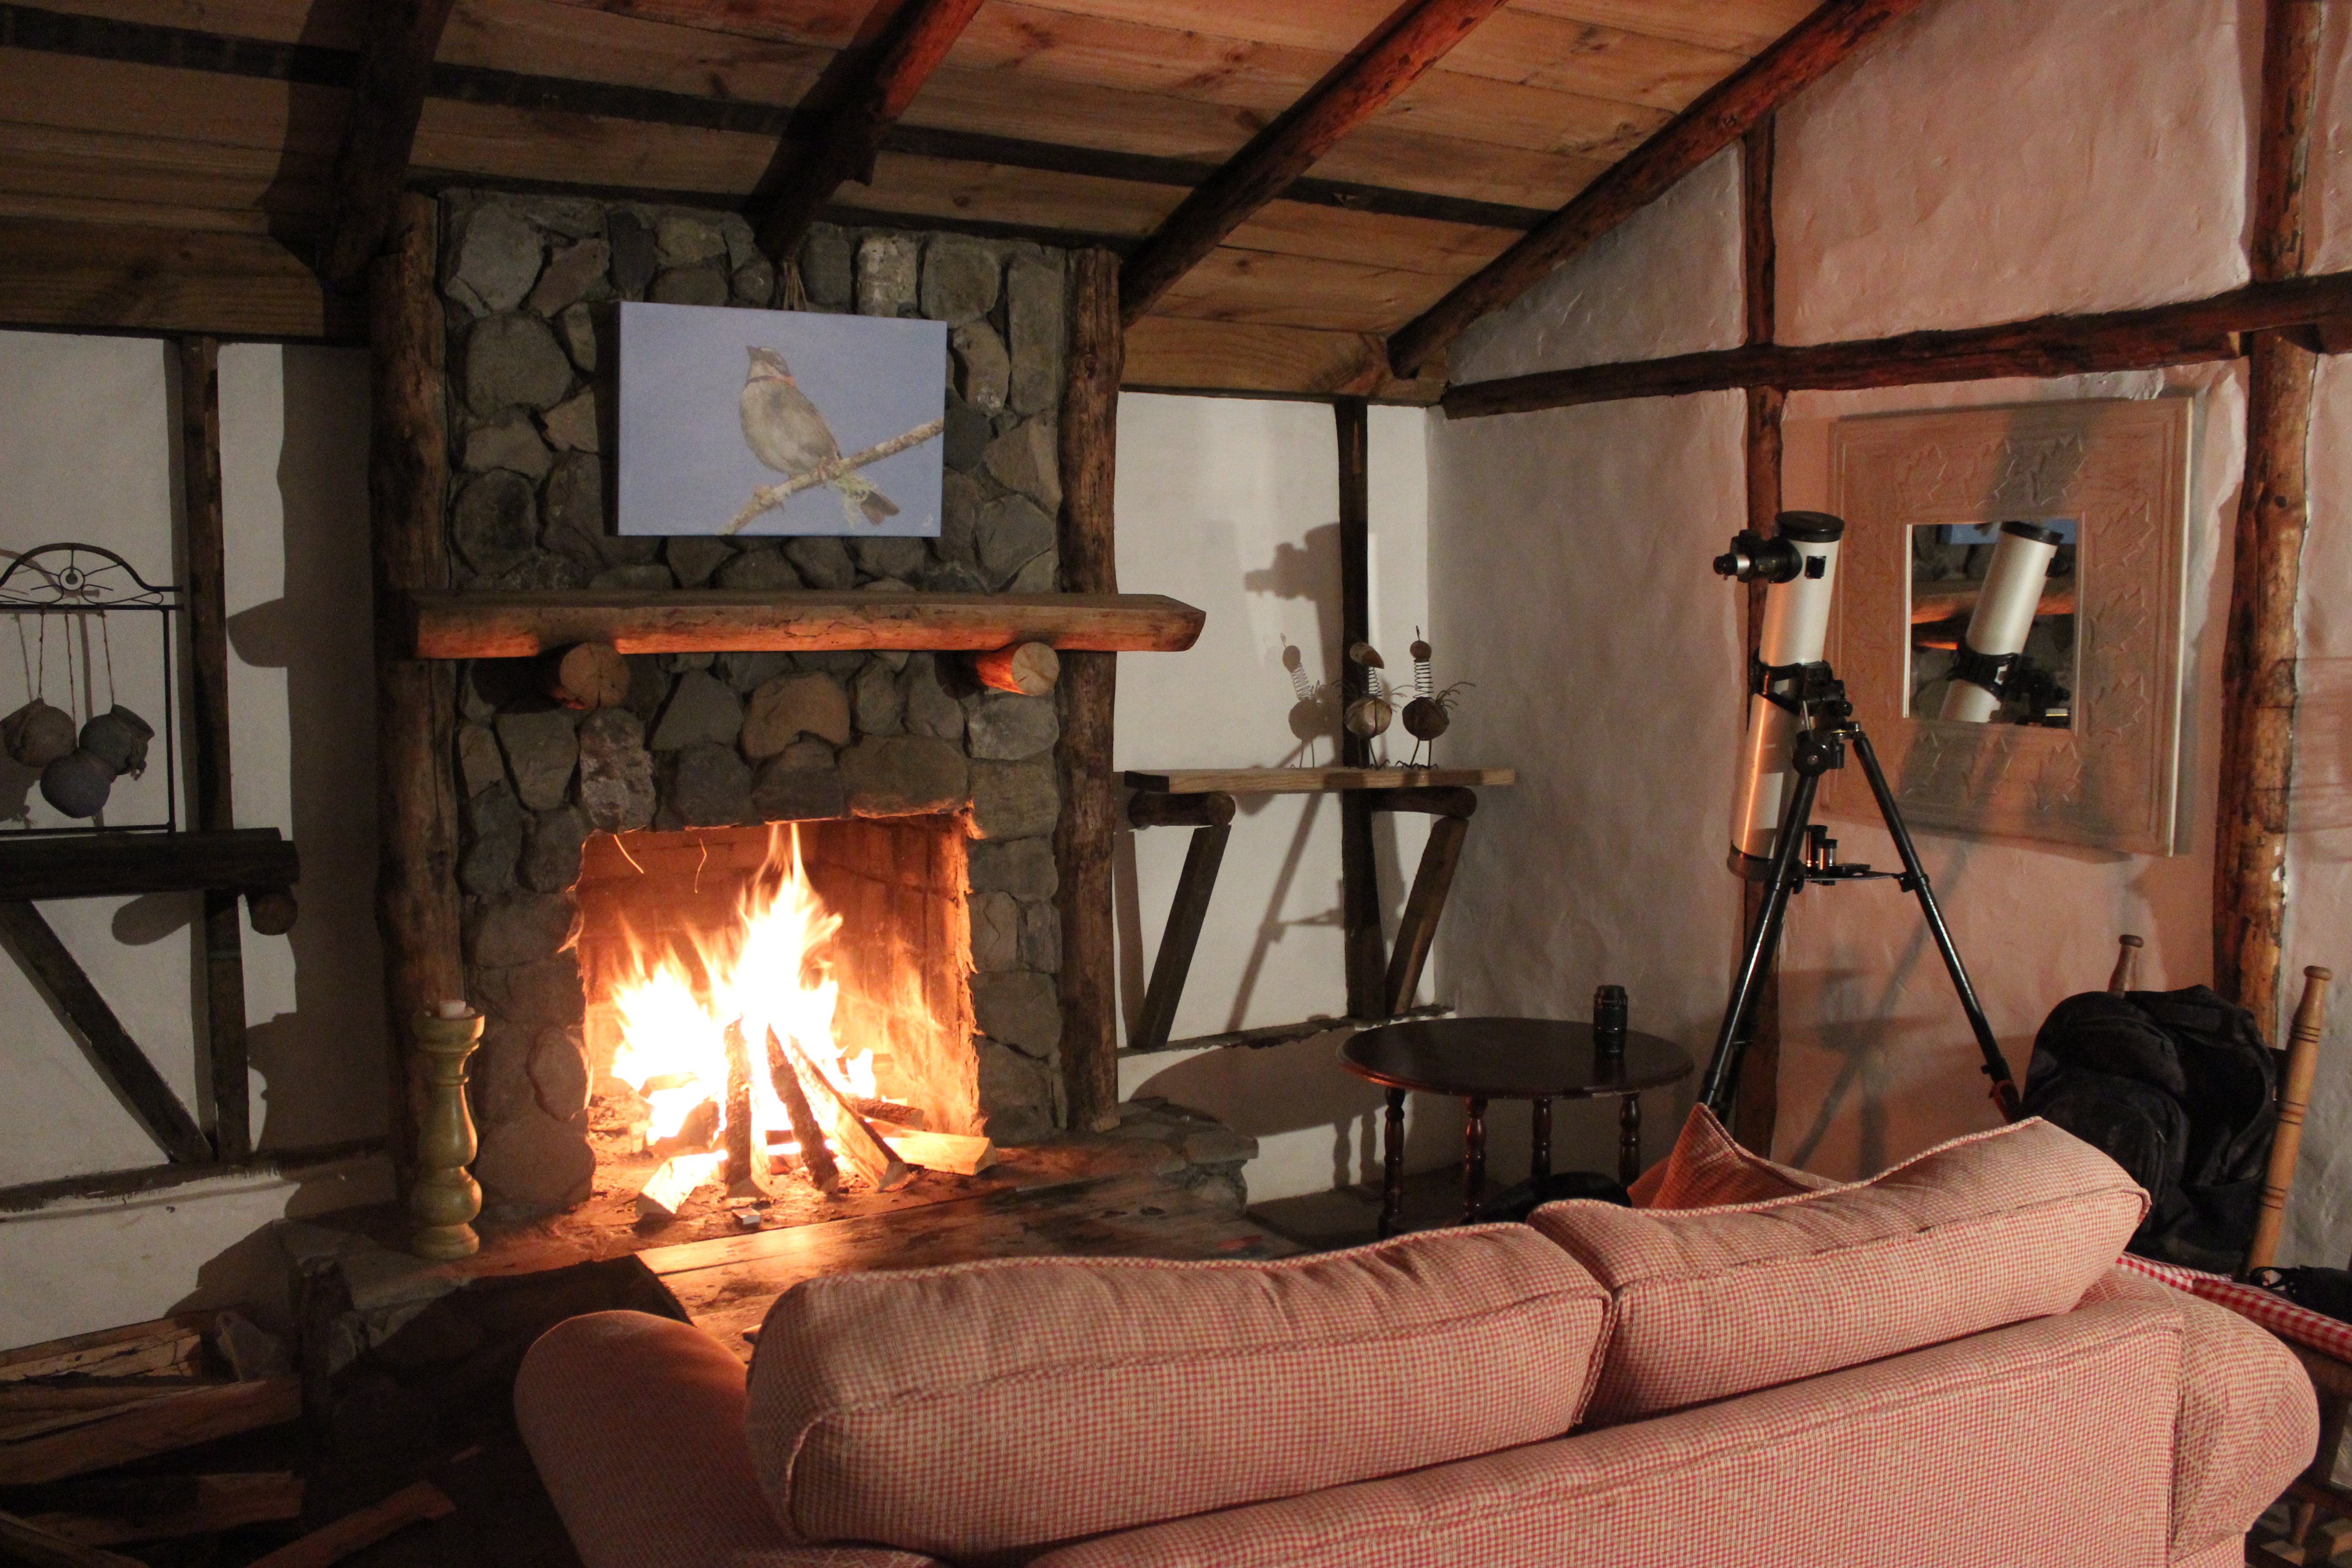
wood, warm, home, decoration, cottage, flame, fire, cozy, fireplace, living room, room, indoors, hearth, fireside